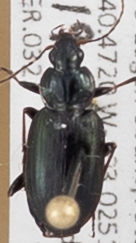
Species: Agonum placidum
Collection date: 2014-08-19
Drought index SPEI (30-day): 0.1
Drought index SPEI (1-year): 0.592
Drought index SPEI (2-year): -0.588